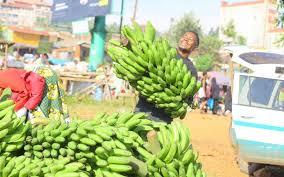
Biashara vya ndizi vina faida kubwa.Unaweza uza ndizi ambazo zimeiva na pia unaeza uza ndizi ambazo zinaweza kupikwa.Hizi ndizi hutolewa mara nyingi kutoka upande wa Kisii.